The Wild Horse Stampede

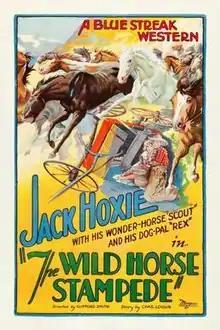
Film poster

The Wild Horse Stampede is a 1926 American silent Western film directed by Clifford Smith and starring Jack Hoxie, Fay Wray, and Marin Sais.